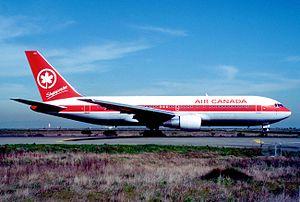
Le 23 juillet 1983, un Boeing 767 effectuant le vol 143 d'Air Canada entre Montréal, au Québec, et Edmonton, dans l'Alberta, s'est retrouvé à court de carburant à 12 000 mètres d'altitude, au centre du Canada, et a réussi à rejoindre en vol plané une base aérienne militaire désaffectée à Gimli pour un atterrissage forcé qui ne fait que 10 blessés légers. L'avion d'Air Canada impliqué dans l'incident a été surnommé « planeur de Gimli ».